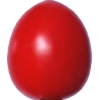
Label: tomato_cherry_red